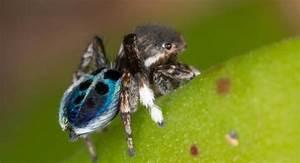
spider